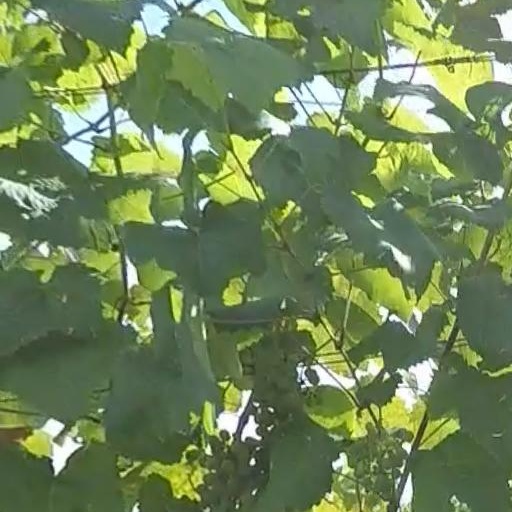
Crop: grape